Question: Please indicate a possible affordance area of the bed that can be used for lying down
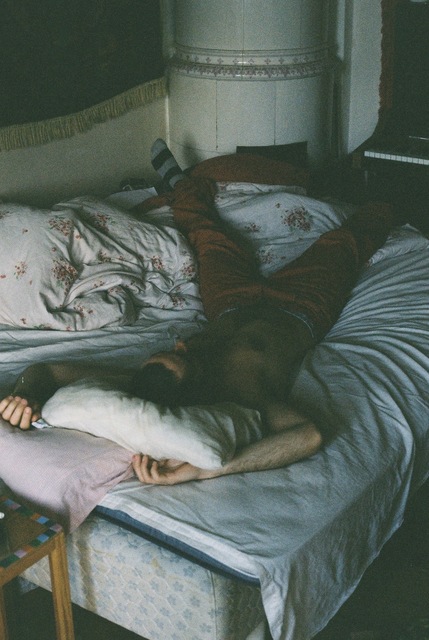
Answer: [2.004, 169.796, 426.996, 583.736]